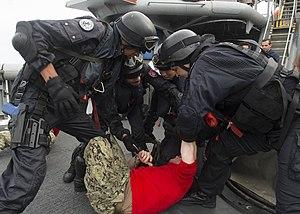
La Marine nationale tunisienne est l'une des branches des forces armées tunisiennes. Elle est fondée en 1958, deux ans après que la Tunisie regagne son indépendance de la France.